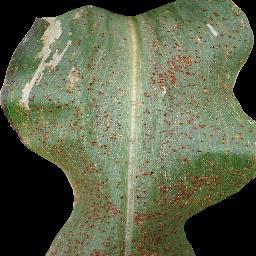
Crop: corn
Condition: (maize)_common_rust